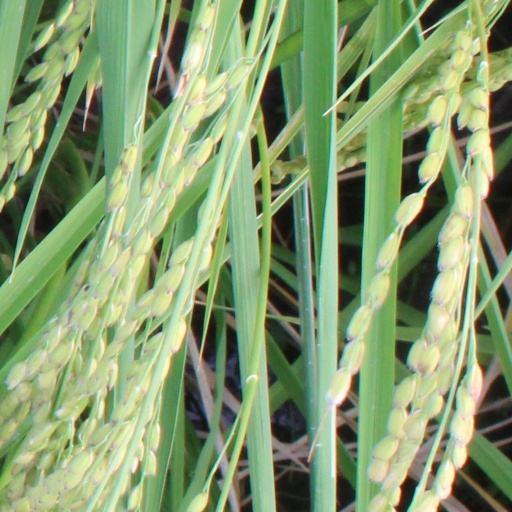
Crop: rice